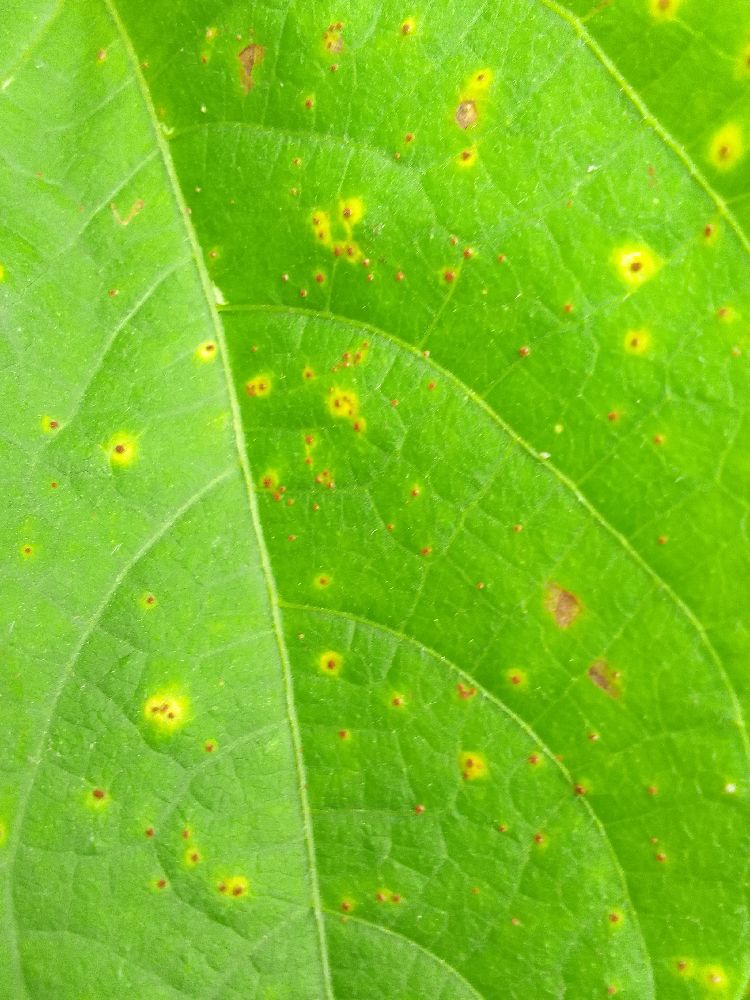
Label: rust